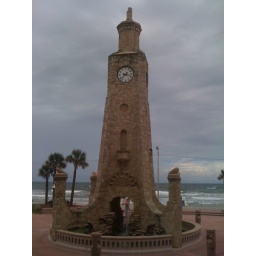
A clock tower in front of the Hilton Daytona Beach Oceanfront Resort, Daytona Beach, Fla.